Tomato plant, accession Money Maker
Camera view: horizontal (90 deg, fisheye); turntable rotation: 150 degrees
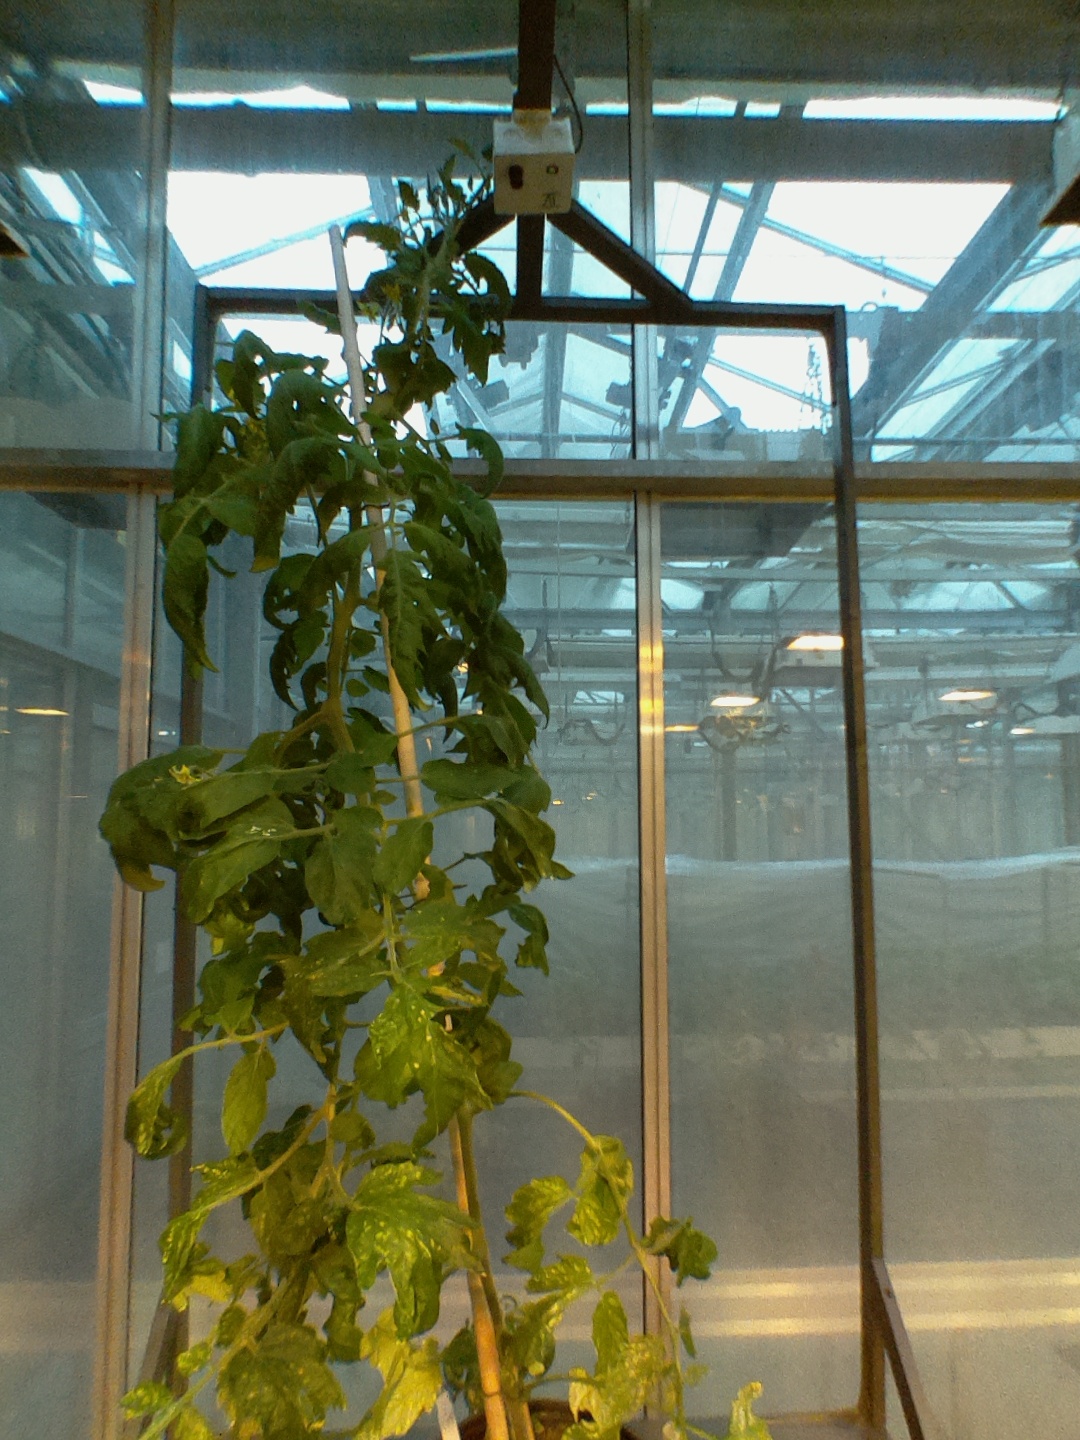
BBCH growth stage 70: Fruits at the main stem or branches visibles